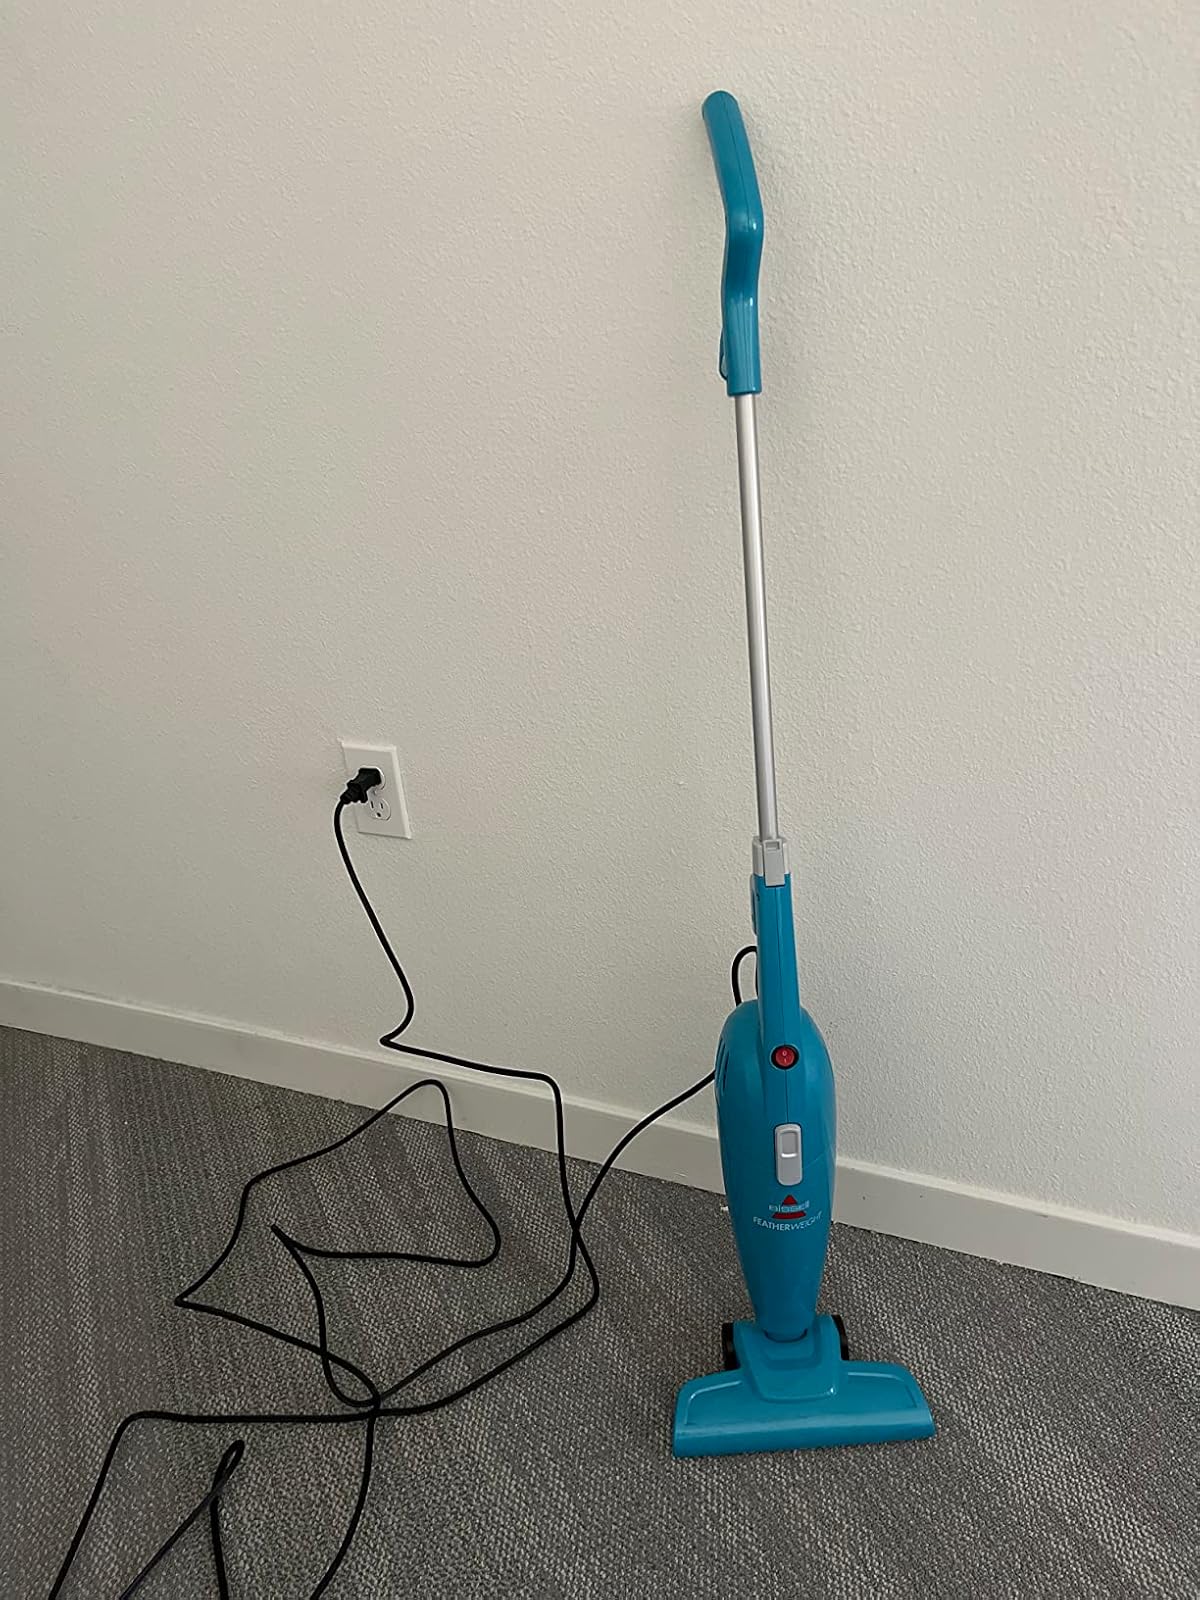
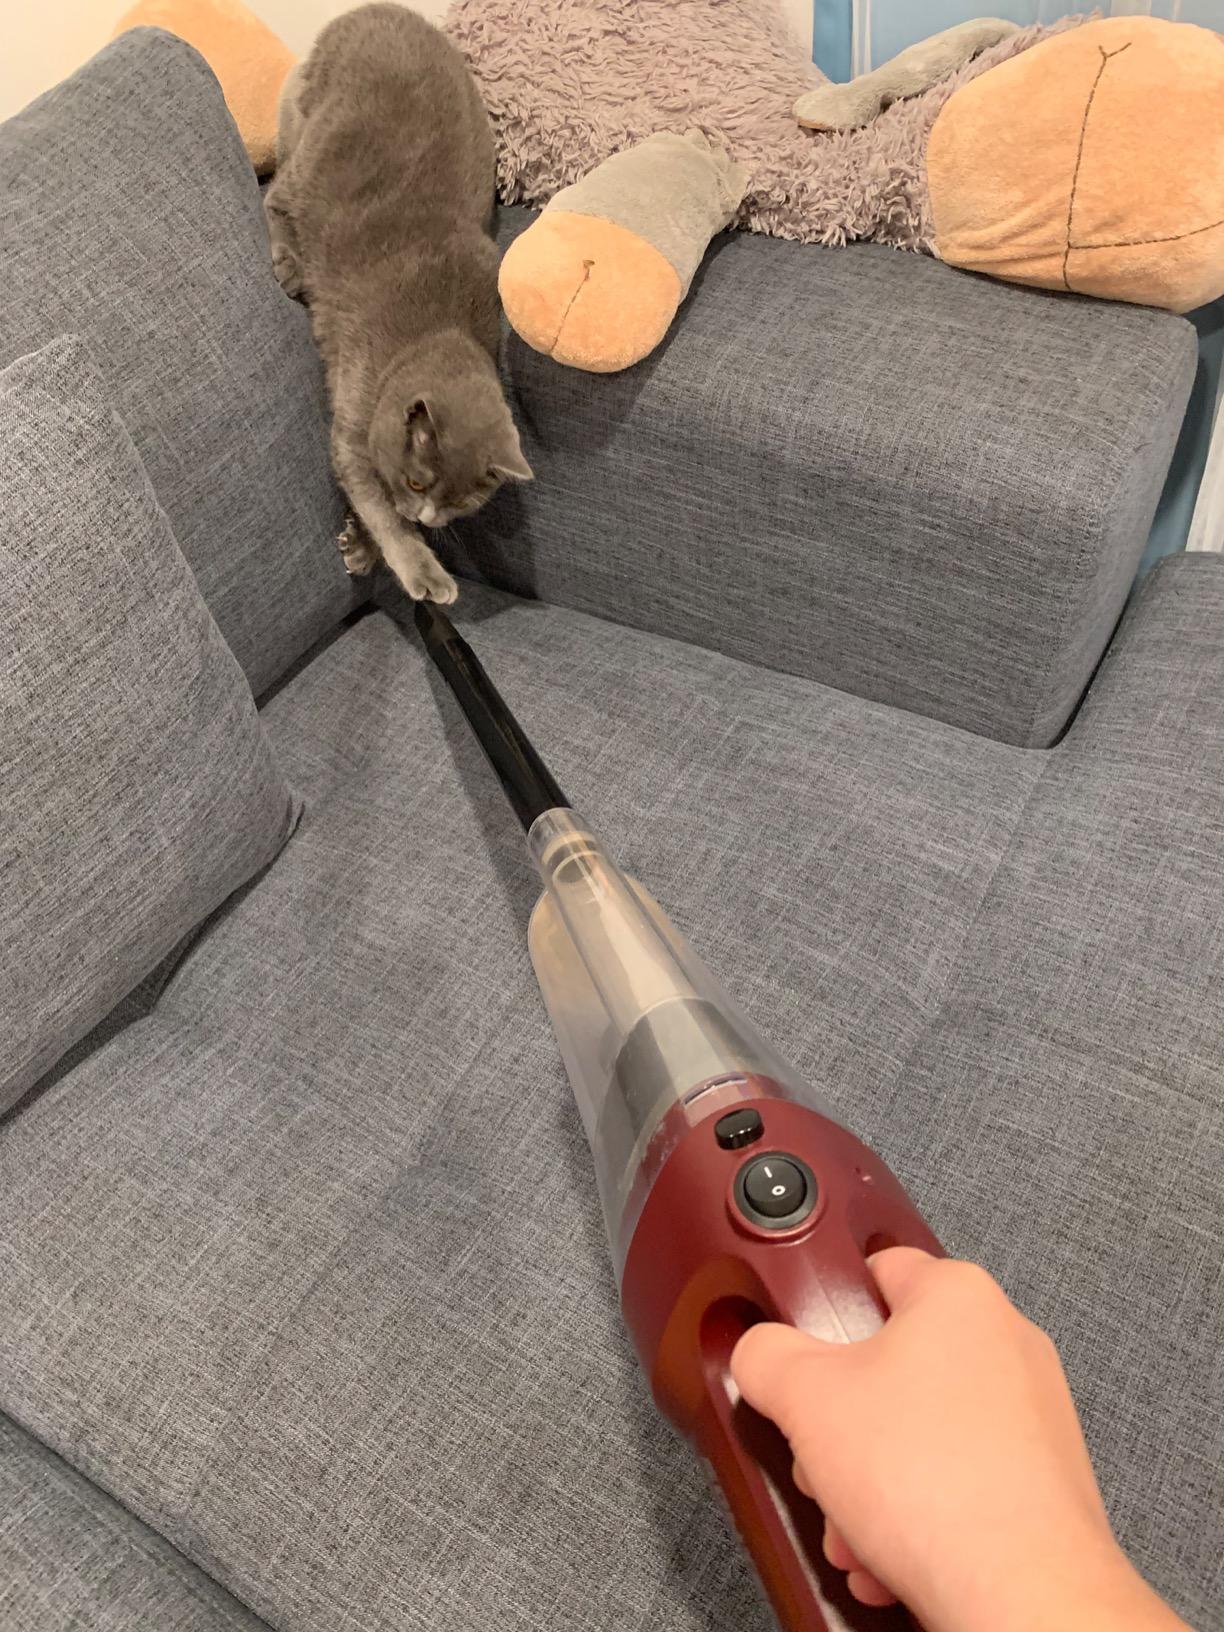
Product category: items_vacuum
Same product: no